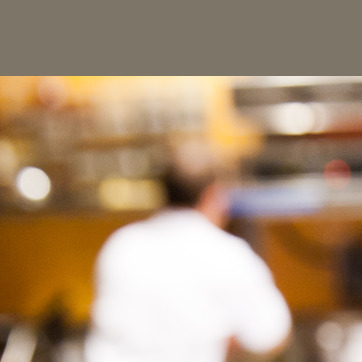
Material: hair